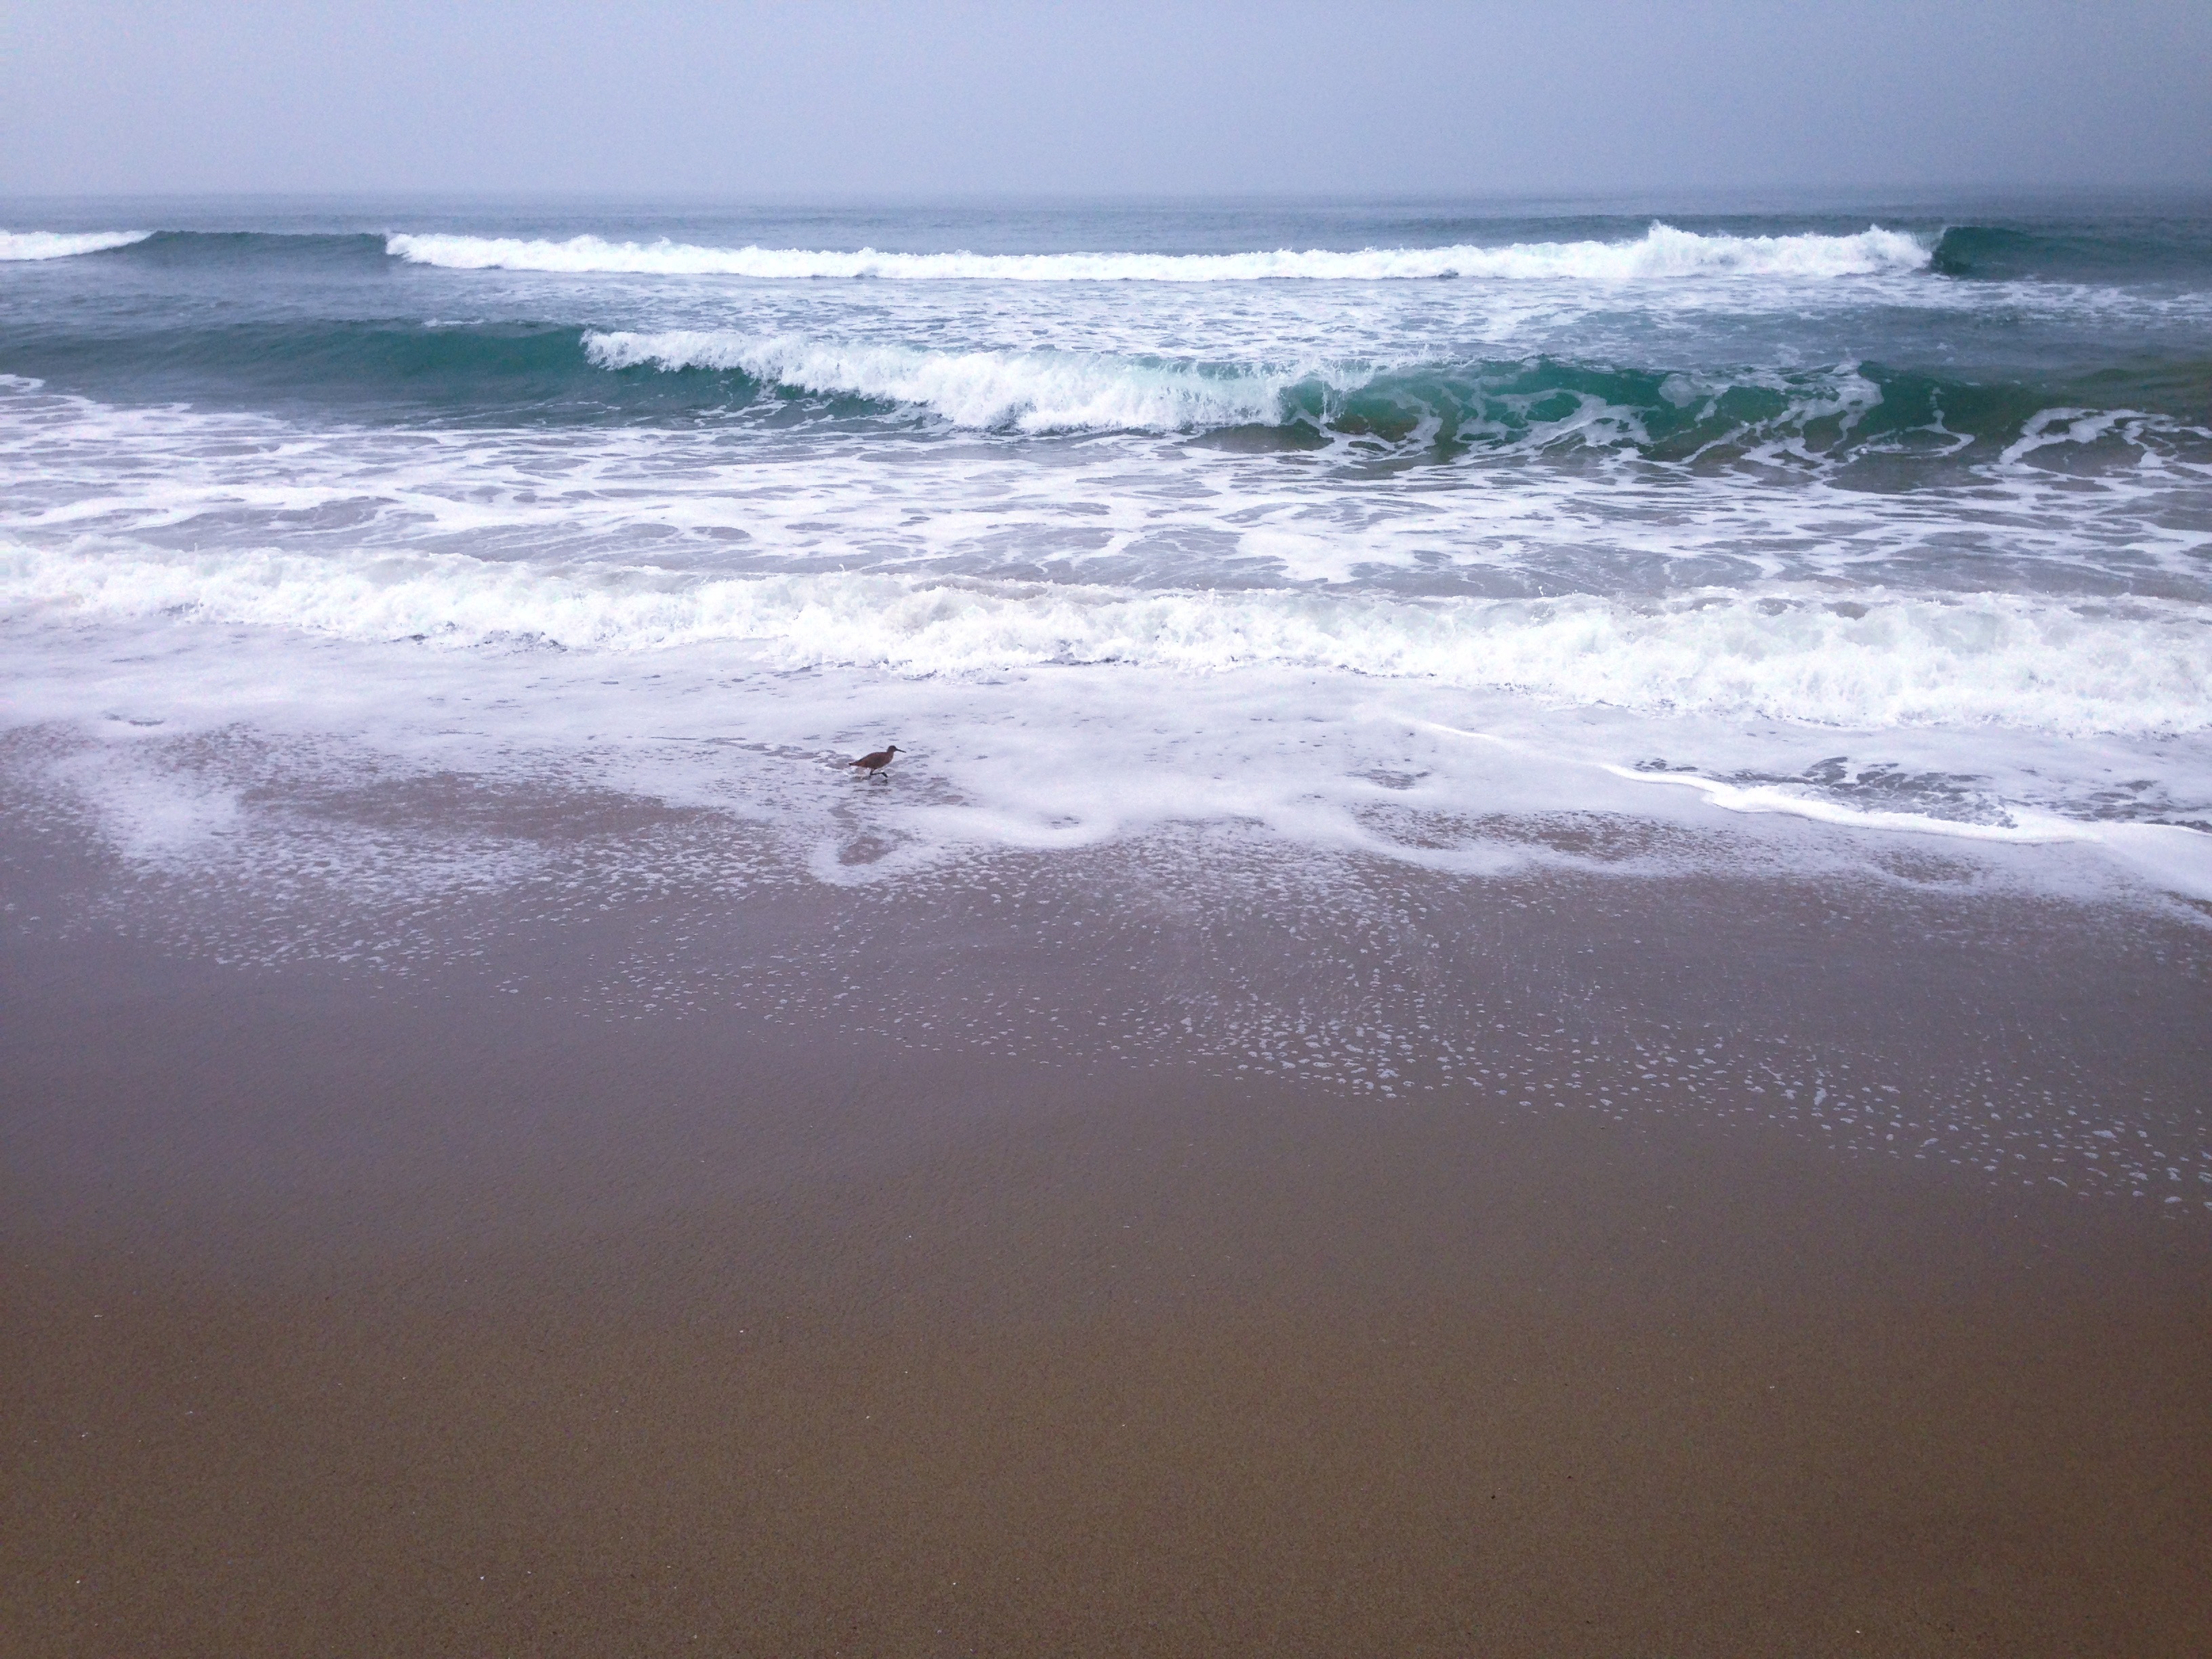
pier, cloudy, shore, sky, sea, travel, vacation, water, resort, scenic, natural, day, outdoor